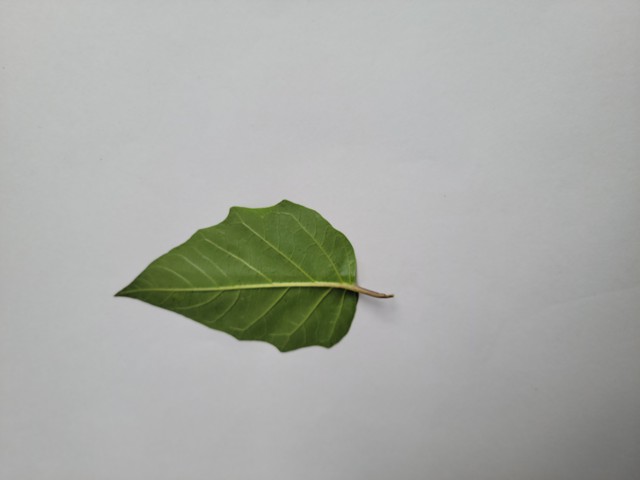
Plant: kalodhutura